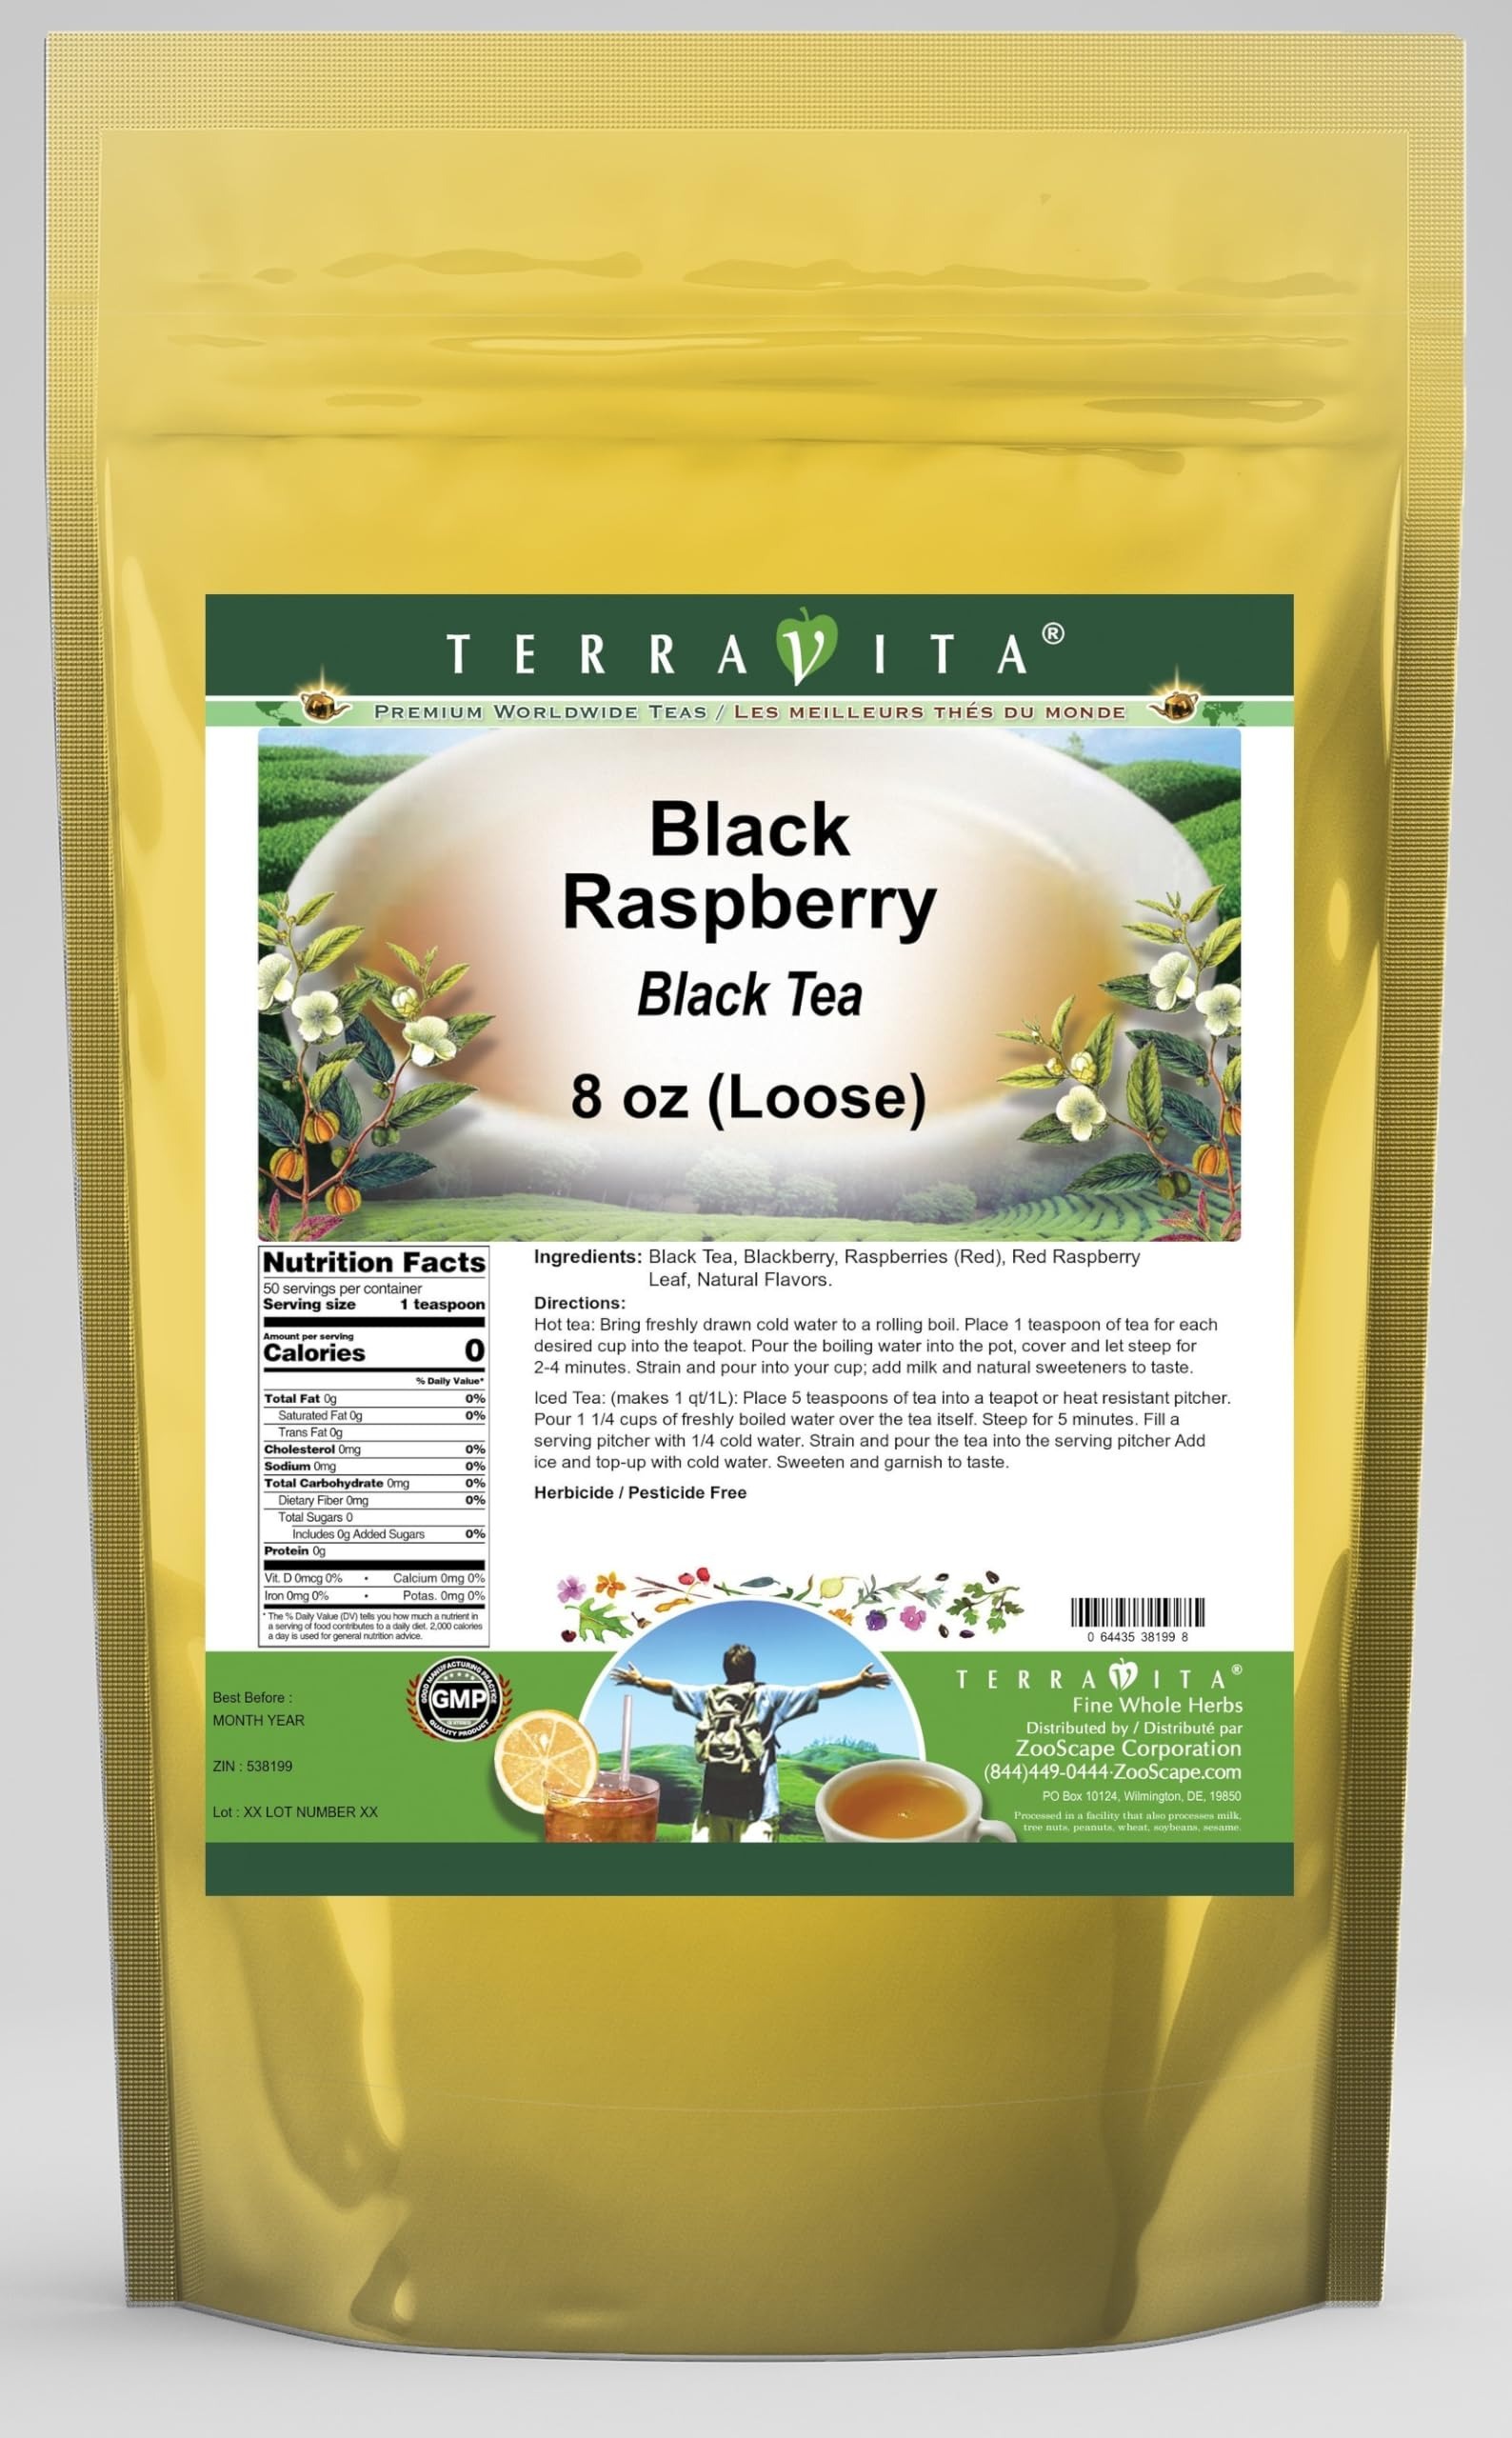
Item Name: Black Raspberry Black Tea (Loose) (8 oz, ZIN: 538199) - 3 Pack
Bullet Point 1: Our Black Raspberry Black Tea is a tasty flavored Black tea with Blackberry, Raspberries (Red) and Raspberry Leaf (Red) that has a refreshing taste that will impress you! The unique Black Raspberry taste is delicious! - Ingredients: Black tea, Blackberry, Raspberries (Red), Raspberry Leaf (Red) and Natural Black Raspberry Flavor.
Bullet Point 2: No fillers.
Bullet Point 3: Manufacturer: TerraVita
Bullet Point 4: Size: 8 oz
Bullet Point 5: Loose Leaf Black Tea - Packed in a convenient upright pouch!
Product Description: Our Black Raspberry Black Tea is a tasty flavored Black tea with Blackberry, Raspberries (Red) and Raspberry Leaf (Red) that has a refreshing taste that will impress you! The unique Black Raspberry taste is delicious! - Ingredients: Black tea, Blackberry, Raspberries (Red), Raspberry Leaf (Red) and Natural Black Raspberry Flavor. - Hot tea brewing method: Bring freshly drawn cold water to a rolling boil. Place 1 teaspoon of tea for each desired cup into the teapot. Pour the boiling water into the pot, cover and let steep for 2-4 minutes. Strain and pour into your cup; add milk and natural sweeteners to taste. - Iced tea brewing method: (to make 1 liter/quart): Place 5 teaspoons of tea into a teapot or heat resistant pitcher. Pour 1 1/4 cups of freshly boiled water over the tea itself. Steep for 5 minutes. Fill a serving pitcher with 1/4 cold water. Strain and pour the tea into the serving pitcher Add ice and top-up with cold water. Sweeten and garnish to taste. - TerraVita is an exclusive line of premium-quality, natural source products that use only the finest, purest and most potent ingredients found around the world. TerraVita is hallmarked by the highest possible standards of purity, potency, stability and freshness. All of our products are prepared with the highest elements of quality control, from raw materials through the entire manufacturing process, up to and including the moment that the bottles or bags are sealed for freshness and shipped out to you. Our highest possible standards are certified by independent laboratories and backed by our personal guarantee. - TerraVita exists to meet and ensure your family's health and wellness without the harmful effects of chemicals and health products. We strive to make all of our products affordable and reliable and are
Value: 24.0
Unit: Ounce

Price: 67.78